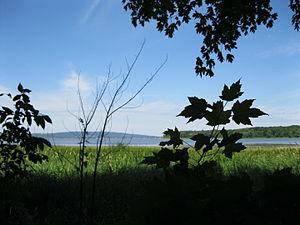
Le Lieu historique national du Canada de la Bataille-du-Lac-des-Deux-Montagnes est situé au nord du boulevard de Senneville, Senneville, un peu à l'ouest du chemin de l'Anse-à-l'Orme. La plaque qui avait été installée a été volée.